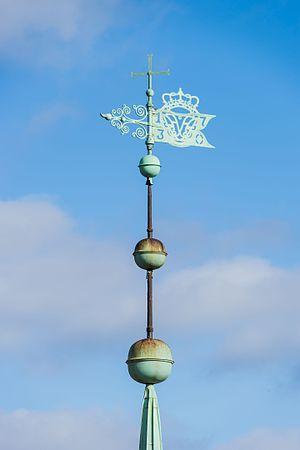
la girouette de l'église de la Trinité, vue de la Rundetårn, Copenhague, Danemark.
L'église de la Trinité de Copenhague au Danemark est un temple luthérien du Landmarkæt dans le centre historique de la capitale. Elle a été construite sous le règne de Christian IV en 1637-1651 et sert jusqu'à aujourd'hui d'église à l'université. L'intérieur a été entièrement décoré dans le goût baroque, après un incendie en 1728.